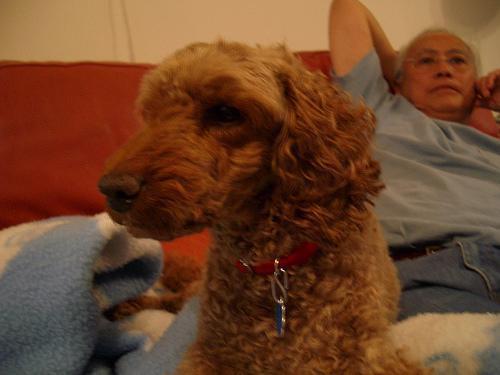
miniature_poodle